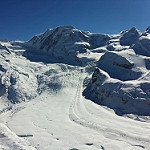
Scene: Outdoor